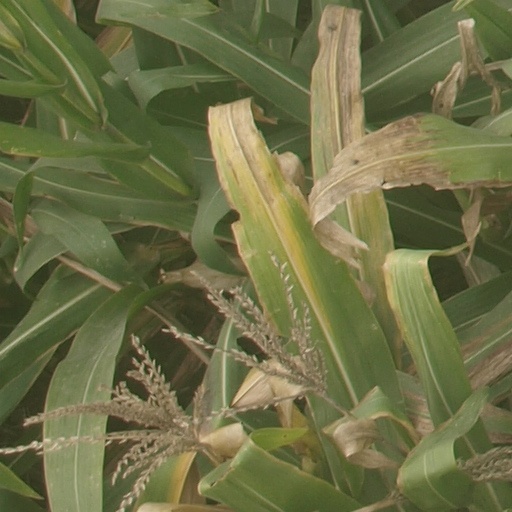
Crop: maize; corn